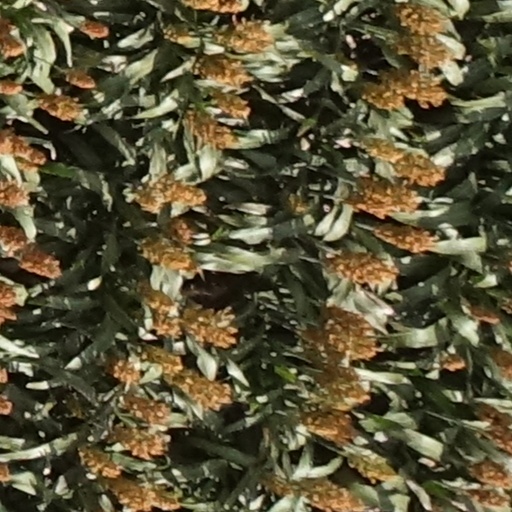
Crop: sorghum